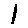
Label: 1